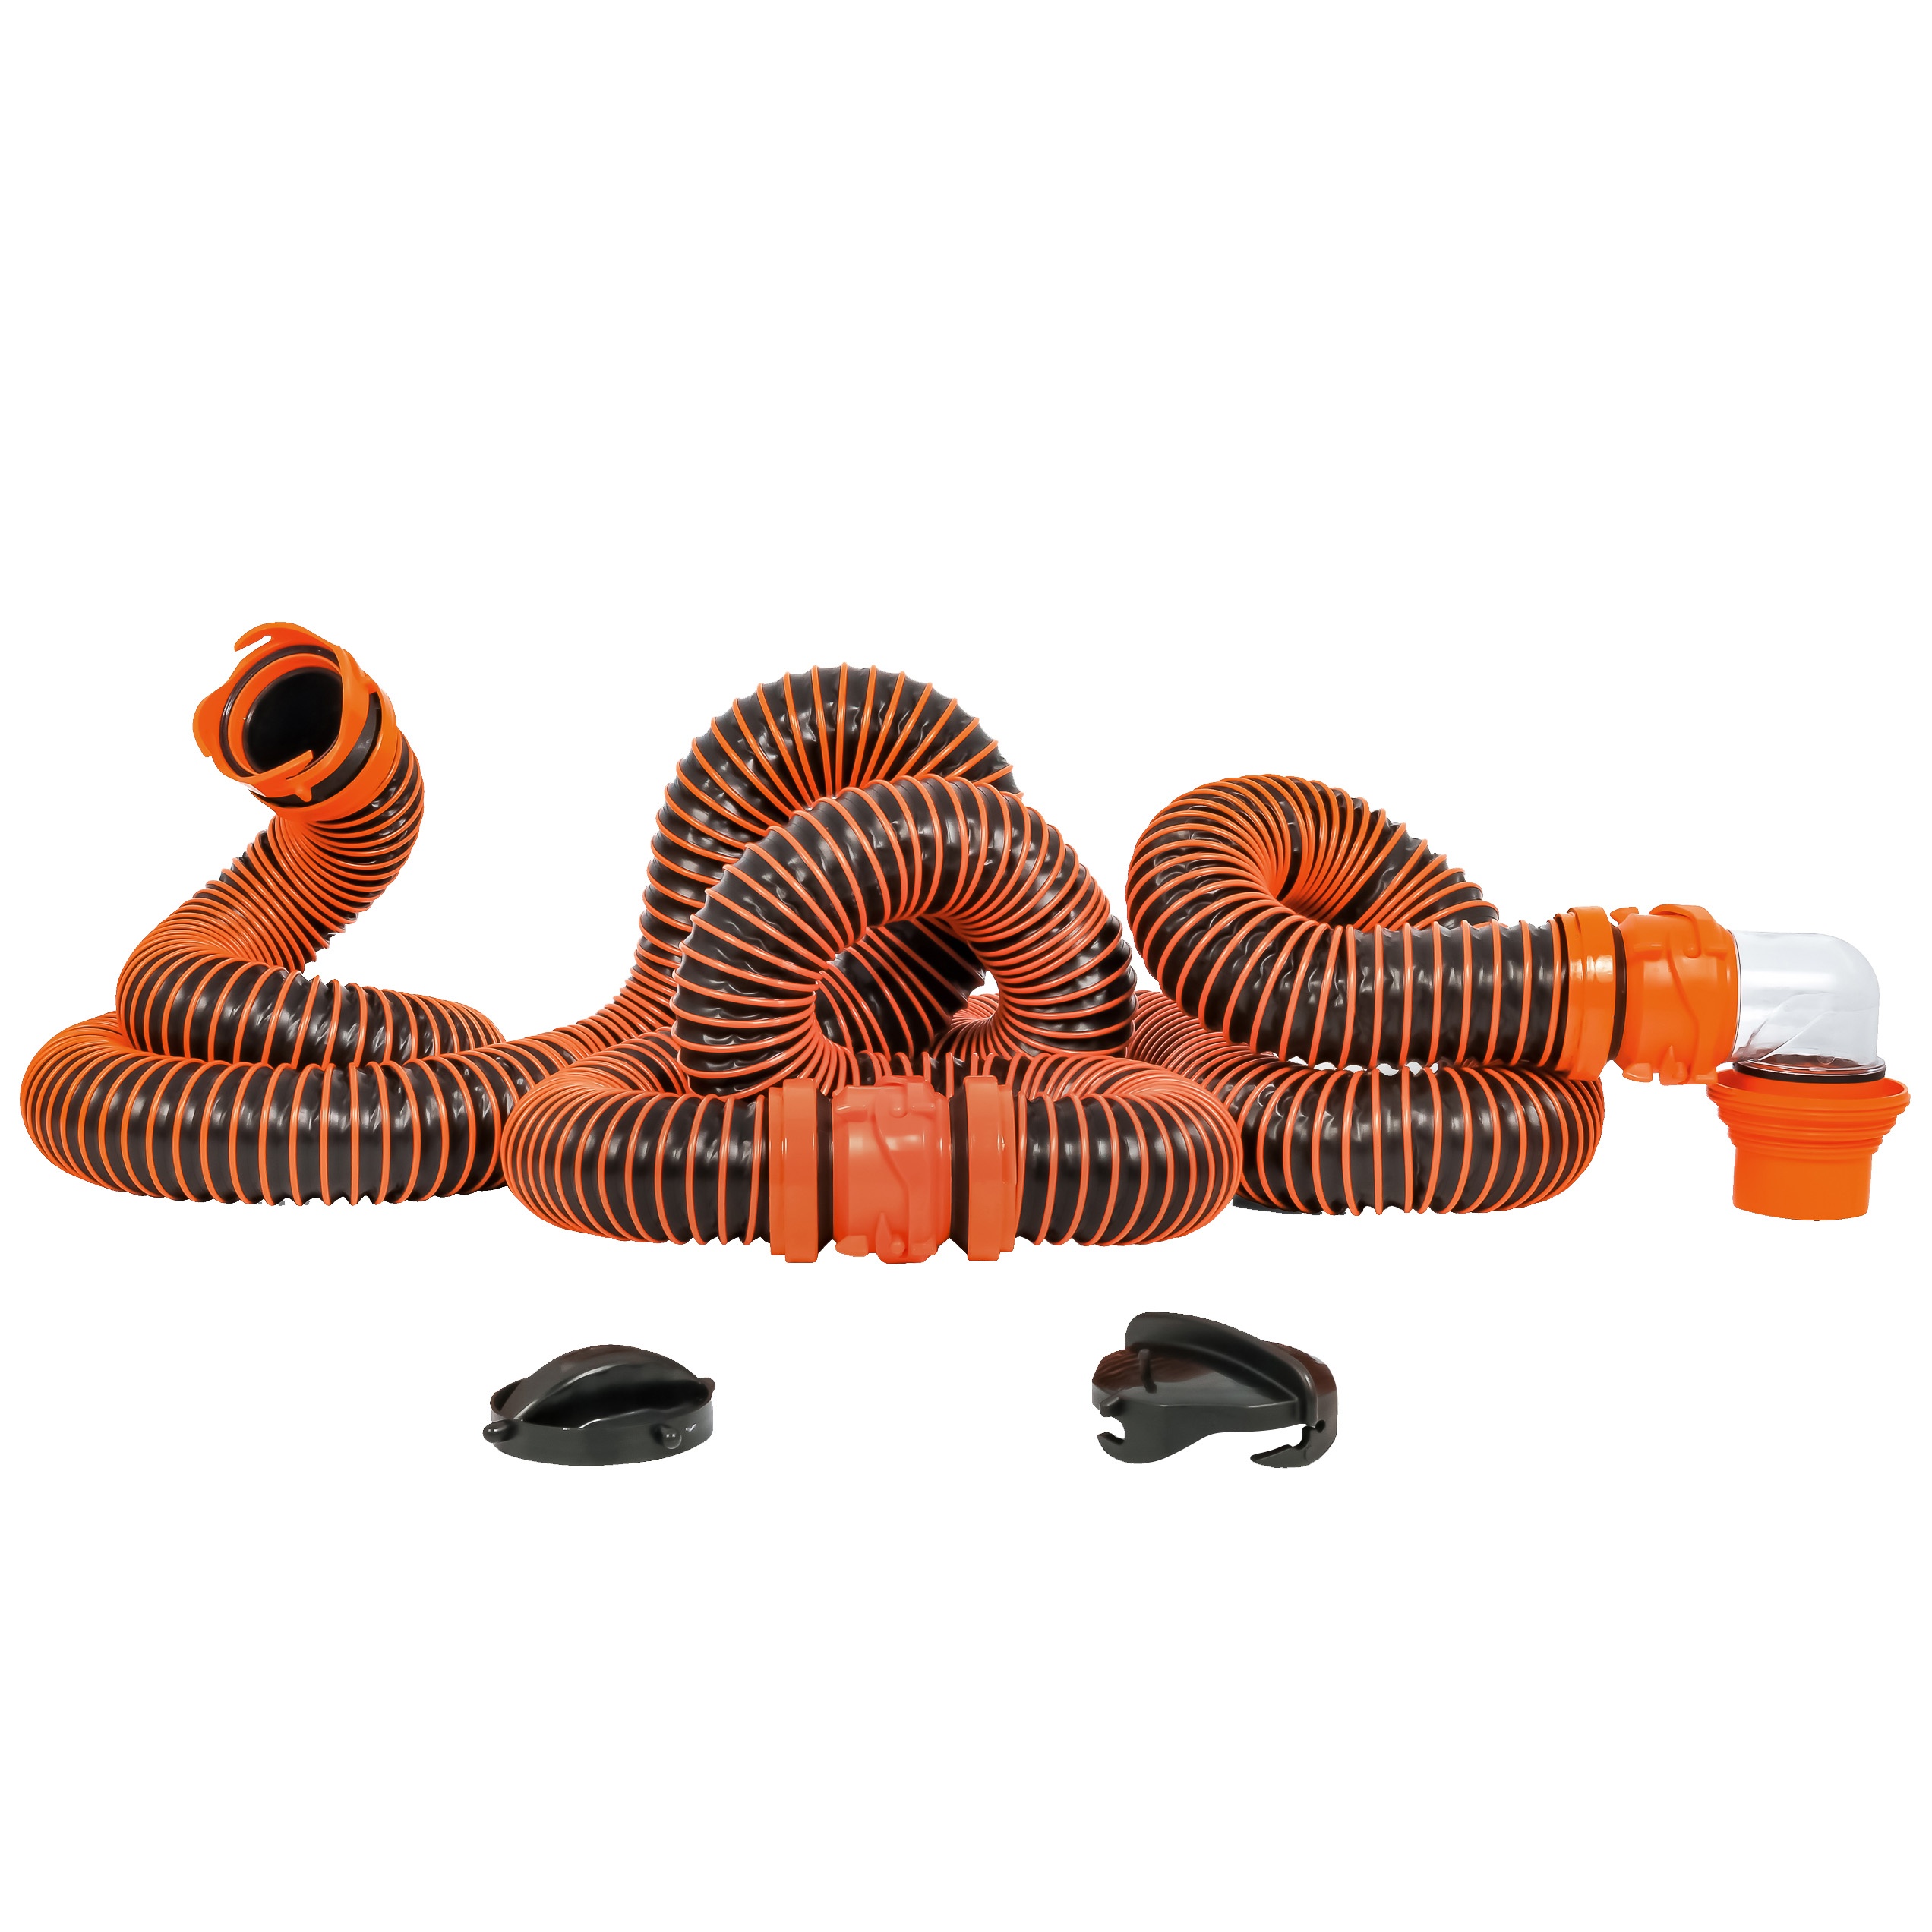
Camco RhinoEXTREME 20&#39; Sewer Hose Kit w/4 In 1 Elbow Caps
RhinoEXTREME 20' Sewer Hose Kit with 4 In 1 Elbow Caps Camco RV's RhinoEXTREME 20' Sewer Hose Kit has all of the features that RVers are looking for in one complete kit. RhinoEXTREME hose will not dent or rust and will not crush if accidentally stepped on. Superior abrasion resistance for maximum protection against pinholes and leaks. This versatile all-inclusive sewer hose kit comes with two 10' sections with pre-attached Rhino swivel bayonet and lug fittings, a transparent elbow with a 4-in-1 adapter, and 4 storage caps. The removable 4-in-1 adapter allows you to store in 4" square bumpers. Features: Sewer hose has TPE technology that protects against pinholes and offers superior abrasion resistance and crush protection Includes pre-attached Rhino swivel fittings bayonet and transparent elbow with 4-in-1 dump station fitting Also includes snap-glue fittings and storage caps; a 4-in-1 adapter allows storage in 4-inch square bumpers Includes two 10-foot sections with pre-attached Rhino swivel bayonet and lug fittings
Brand: Camco
Category: Hardware > Plumbing > Plumbing Hoses & Supply Lines > Toilet Supply Lines